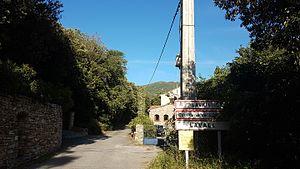
Entrée de Lavail
La Vall, Lavall ou encore Lavail est un hameau et une ancienne commune française situé dans le département des Pyrénées-Orientales. Attaché à la commune de Sorède, il est situé au cœur des gorges de la Vall, dans une vallée qui forme une voie de passage naturelle vers l'Espagne.